Australian rules football in Queensland

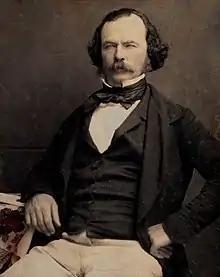
Horatio Wills in 1859 shortly before he brought his footballing family to Queensland, including his son Tom Wills, founder of Australian football

Football matches had been played early on in what was known as "Moreton Bay", with some of the earliest evidence dating back to 1849, however it is not known under what rules they played and there were no established codes. The Victorian Rules, first drafted in 1859, were brought to the newly self-governed Colony of Queensland by migrants from the Colony of Victoria and in the 1860s was the first organized code to arrive.